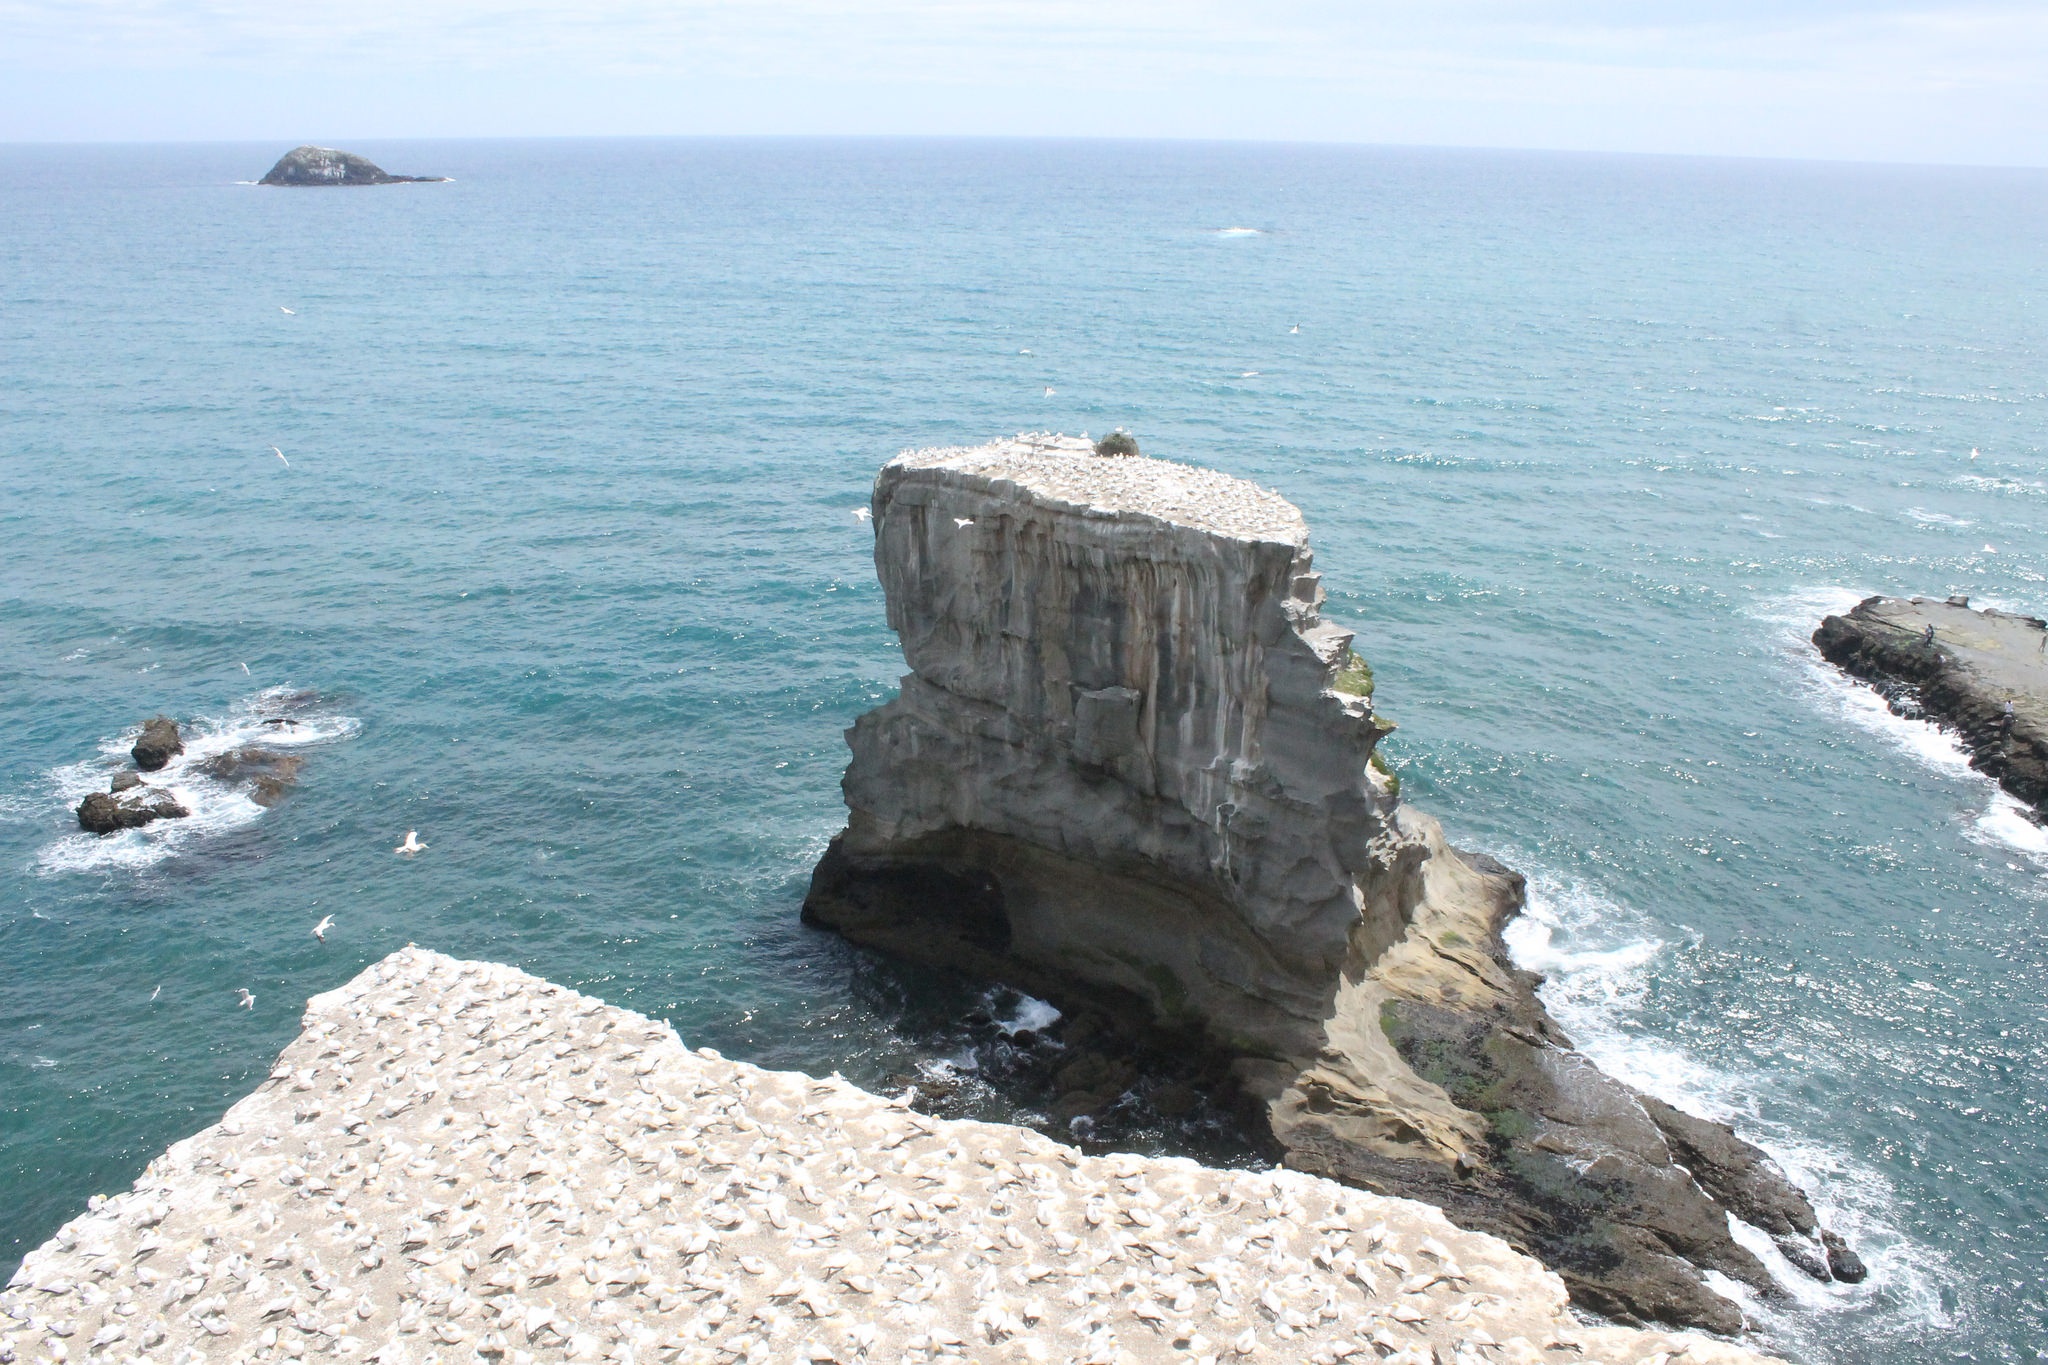
beach, landscape, sea, coast, water, nature, rock, ocean, shore, formation, cliff, cove, tower, gull, bay, stack, terrain, nest, breakwater, cape, gannet, islet, landform, geographical feature, gannet colony, murawai